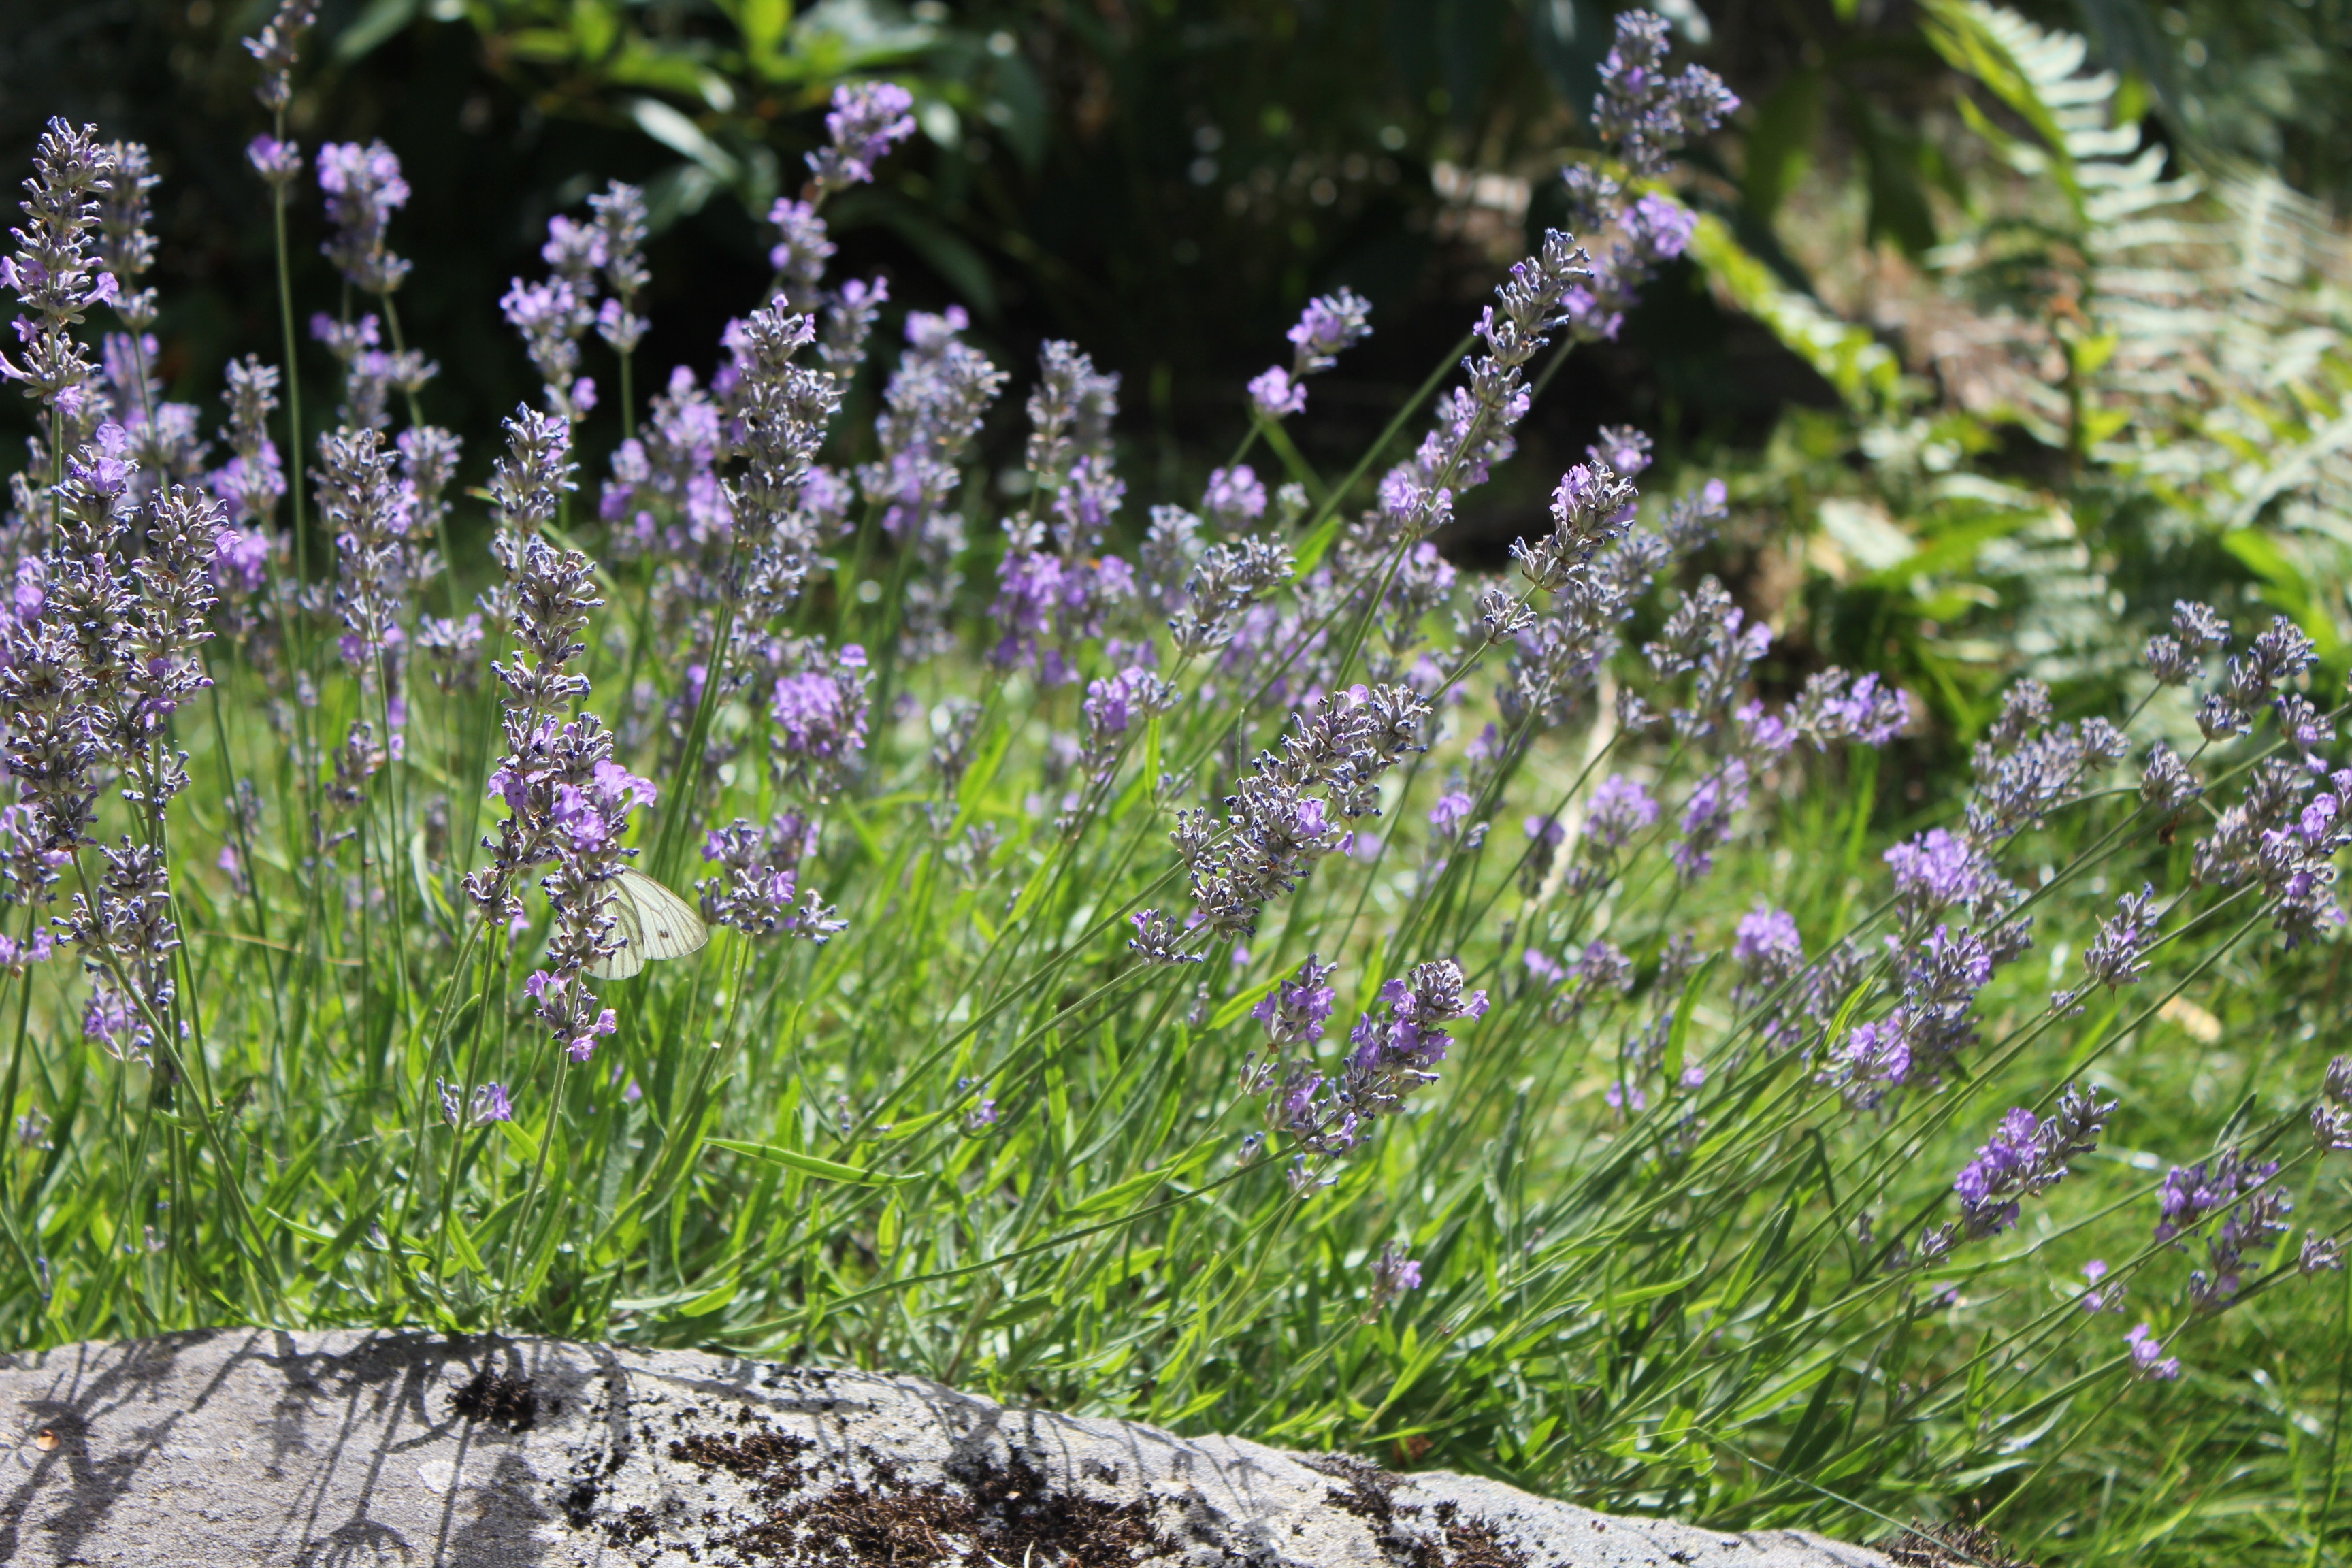
grass, plant, meadow, flower, herb, botany, butterfly, garden, flora, lavender, wildflower, summer flowers, flowering plant, grass family, land plant, english lavender, french lavender